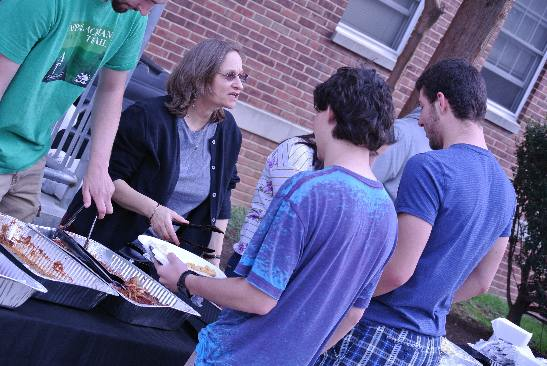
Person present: Yes